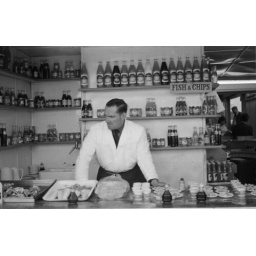
Blackpool Wet Saturday in 1970 - fish and chip bar